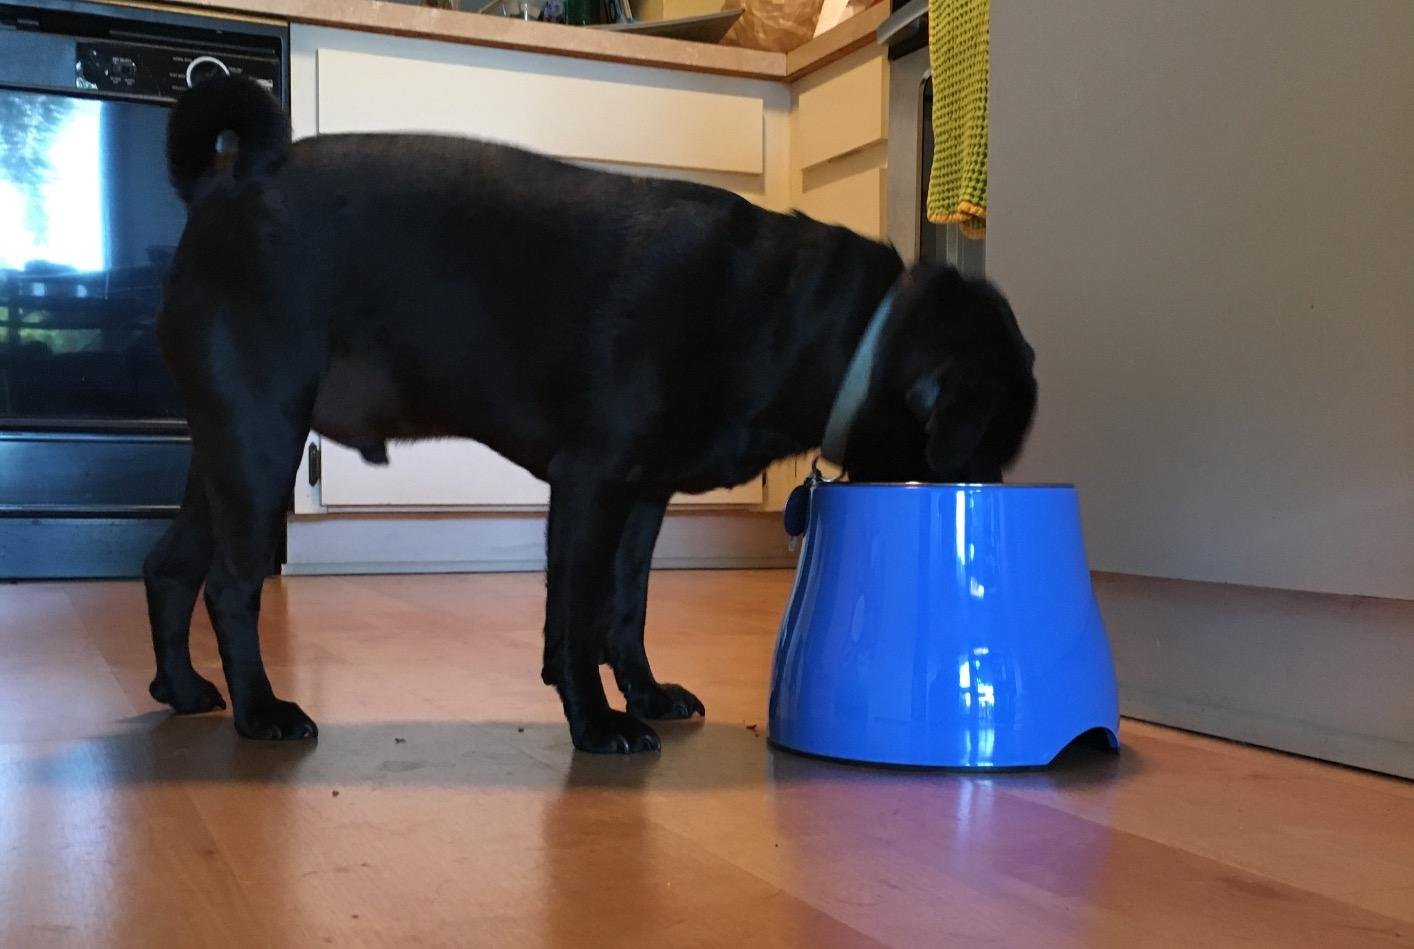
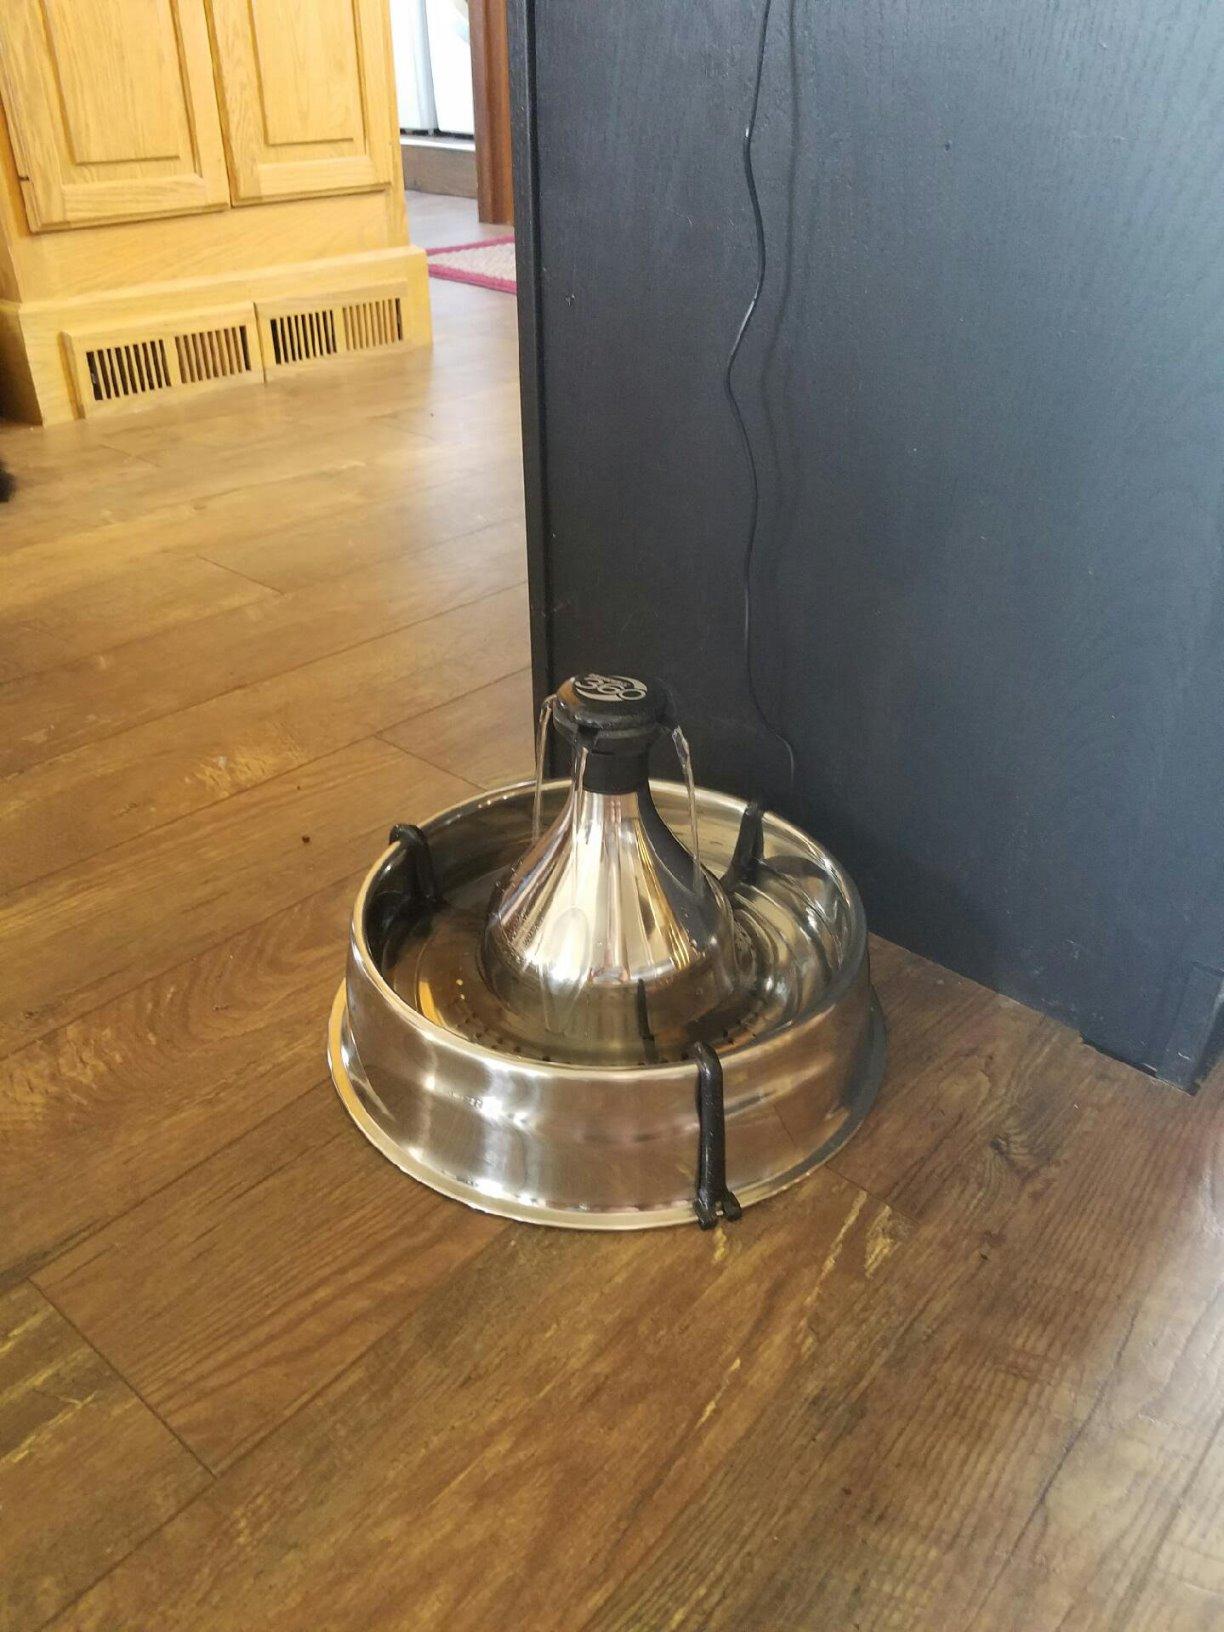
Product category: items_bowl
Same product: no